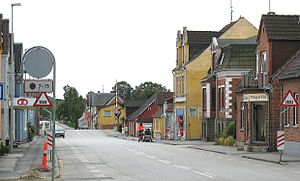
Stationsbyer i Danmark / Indre opbygning / Hovedgaden
Søllested stationsby på Lolland. Hovedgaden med udsigt mod jernbaneoverskæringen
Søllested på Lolland.
En stationsby i Danmark er en by med en jernbanestation, og benævnelsen bruges som betegnelse på byer, hvis opståen og udvikling overvejende er sket under indflydelse fra jernbaneforbindelsen. Nogle stationsbyer, så som Brønderslev, Herning og Skjern opnåede at blive købstæder, andres udvikling gik i stå ved nedlæggelse af jernbanen, mens en del selv derefter bevarede deres rolle som lokale handelssteder for en omegn – sommetider til erstatning for stagnerende købstæder – eksempelvis Hadsund og Aars.